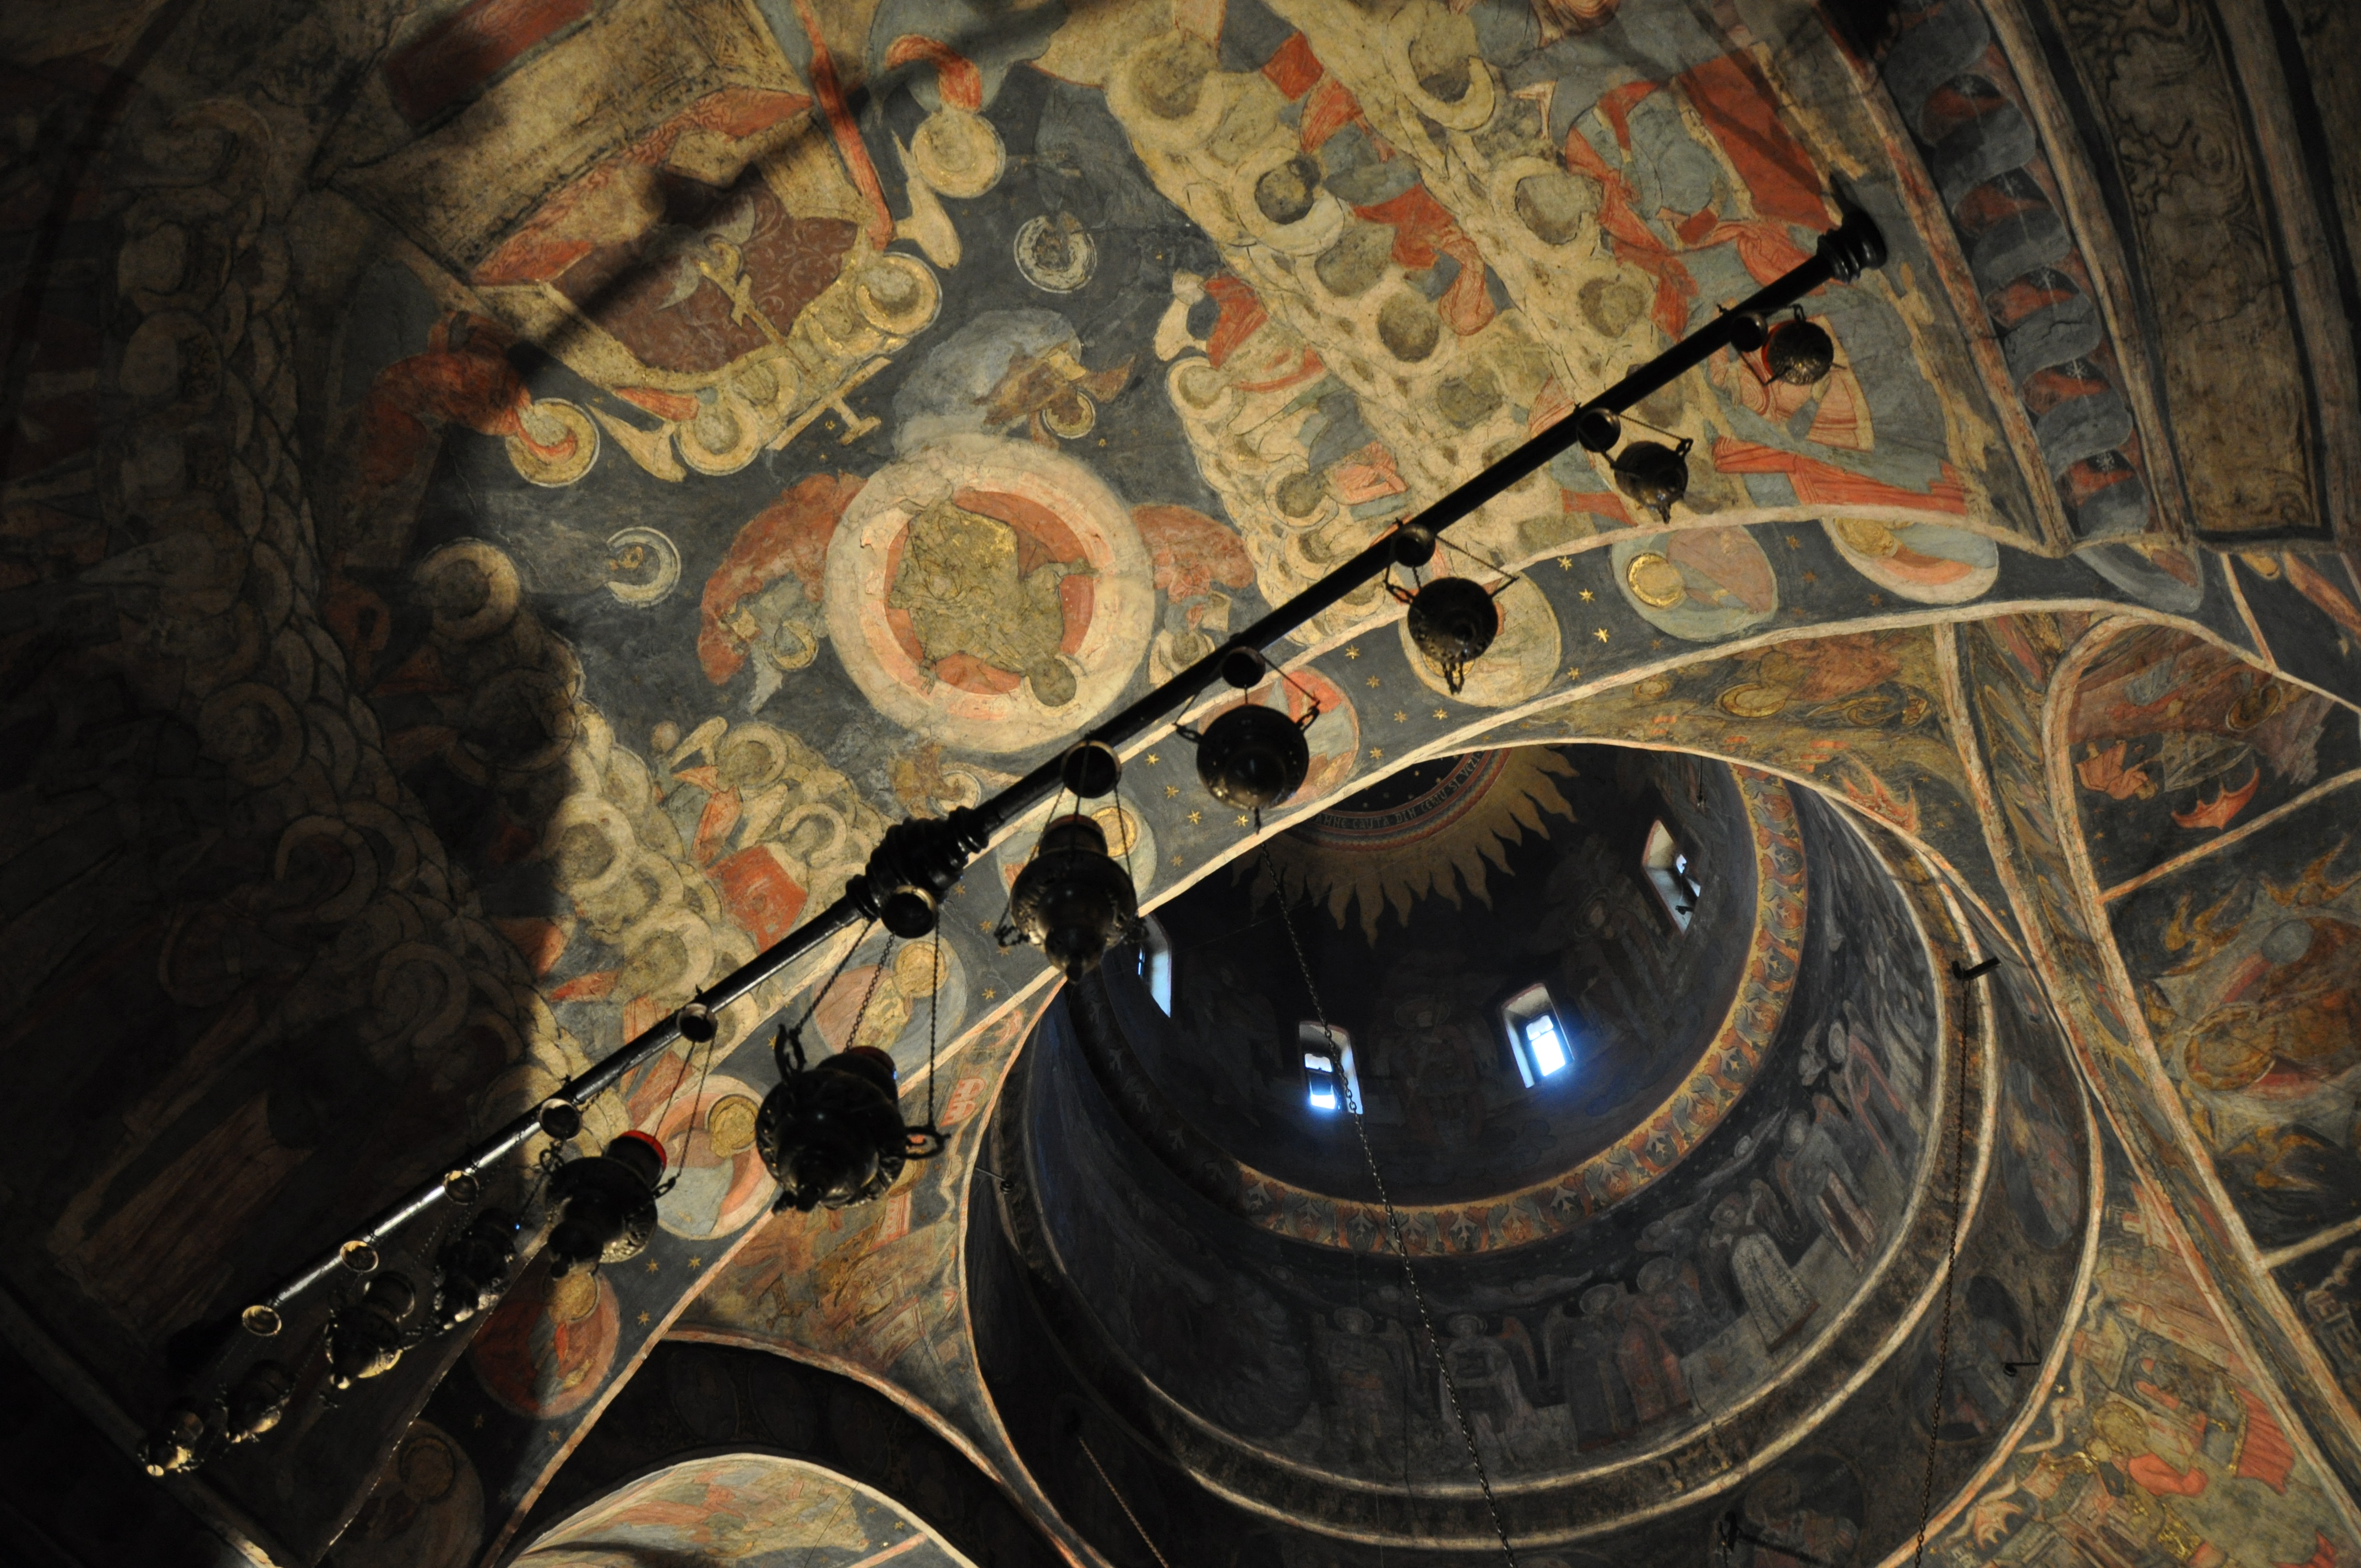
architecture, photography, building, monument, photo, europe, religion, church, christian, circle, painting, photos, religious, free, art, de, temple, monastery, churches, fotografie, christianity, romana, orthodox, eastern, romania, bucharest, convent, bor, biserica, arhitectura, orthodoxy, romanian, ortodoxa, patrimoniu, ortodox, manastirea, manastire, ortodoxia, ortodoxie, ecclesiastical, bisericeasc, cladire, edificiu, bucuresti, centrulvechi, lipscani, lmibiiaa19464, stavro, stavropoleos, brancovenesc, 1724, cre tinism, cre tin, ancient history